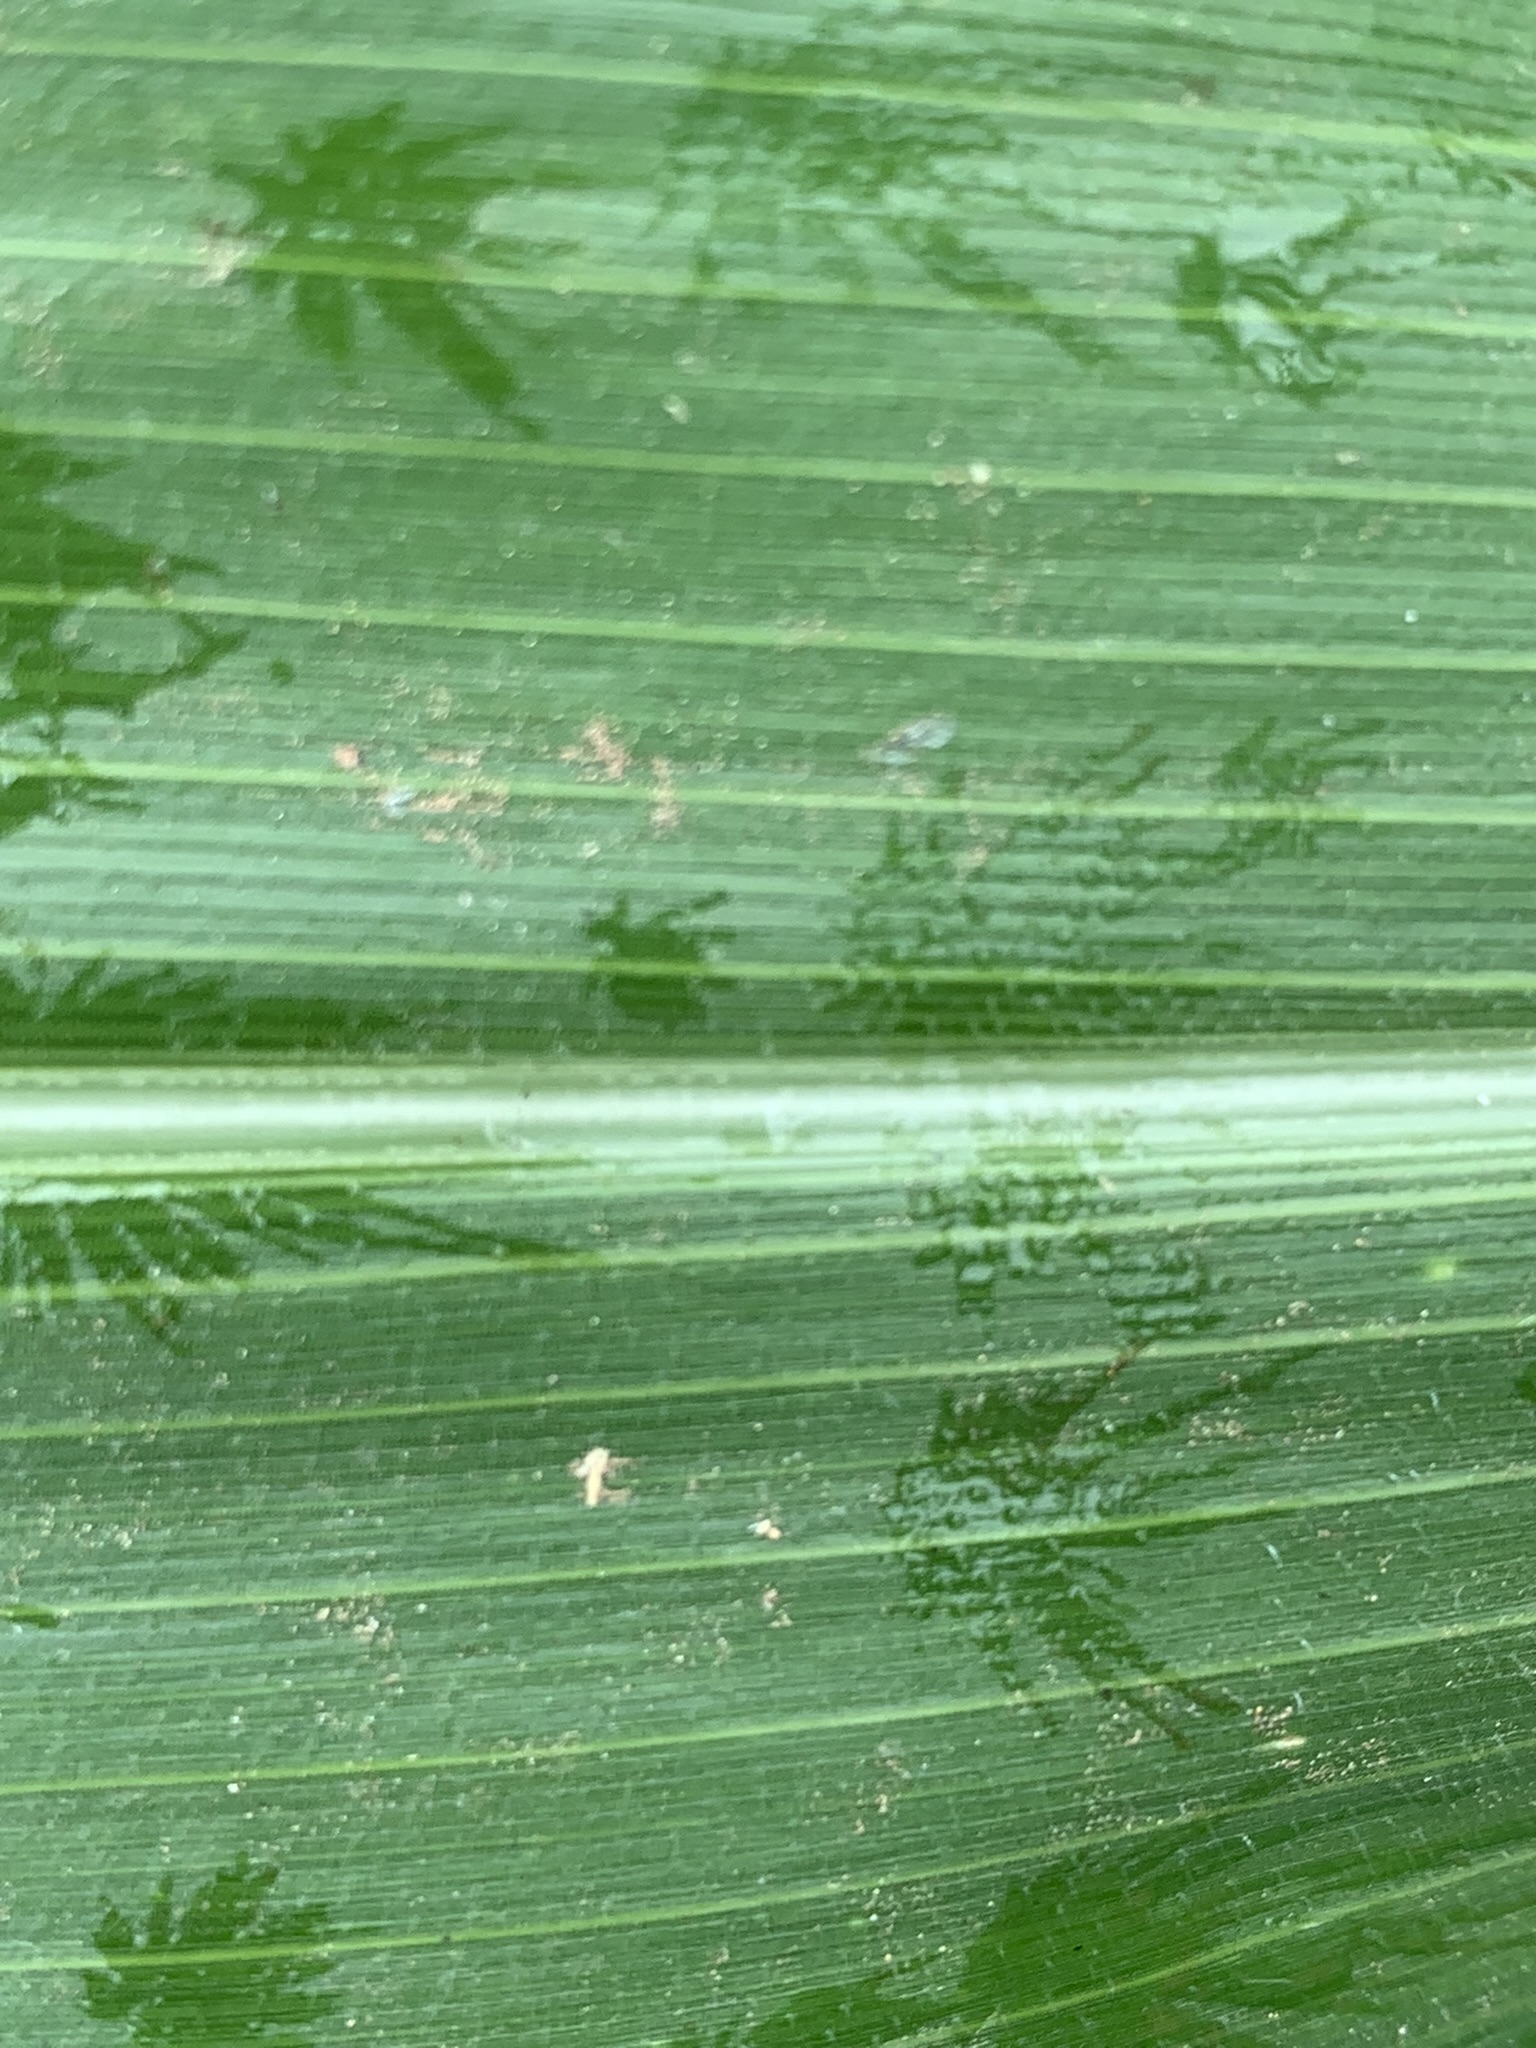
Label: Healthy